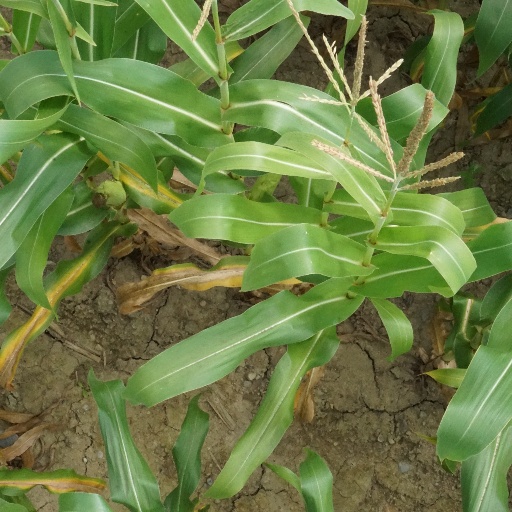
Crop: maize; corn